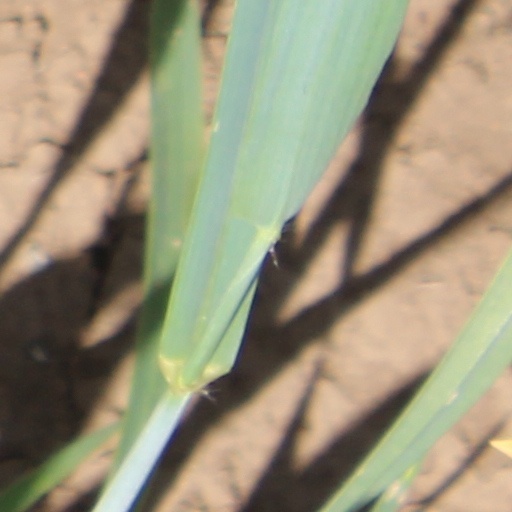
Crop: wheat